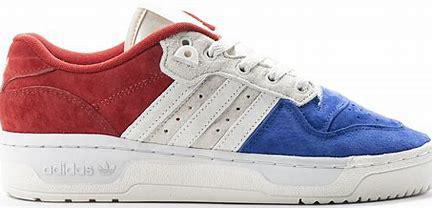
Brand: Adidas
Model: Rivalry